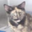
Label: cat